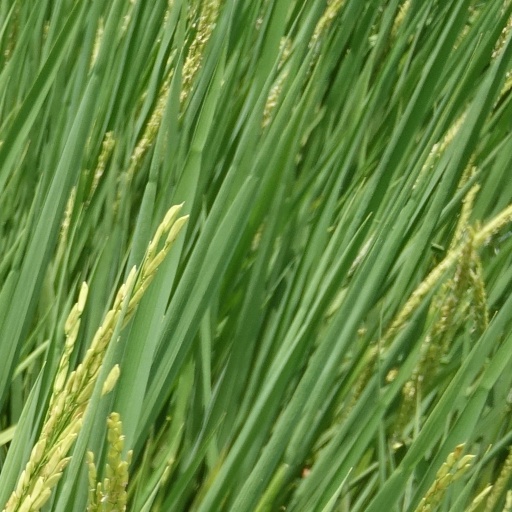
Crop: rice